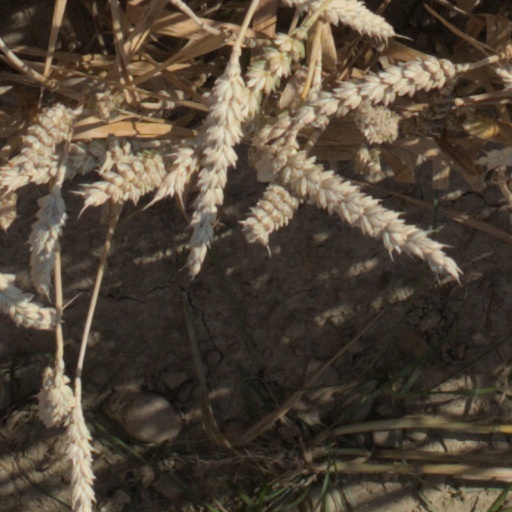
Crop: wheat